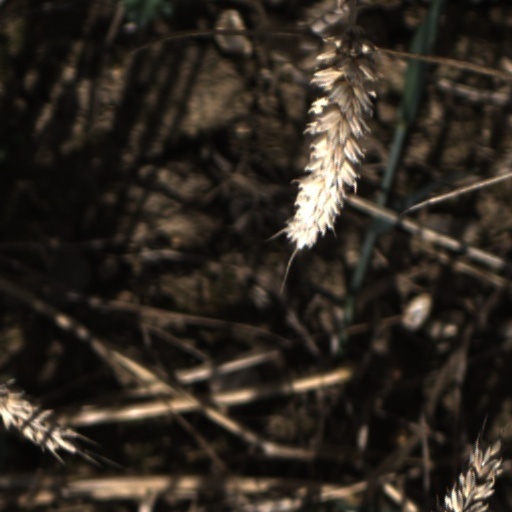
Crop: wheat